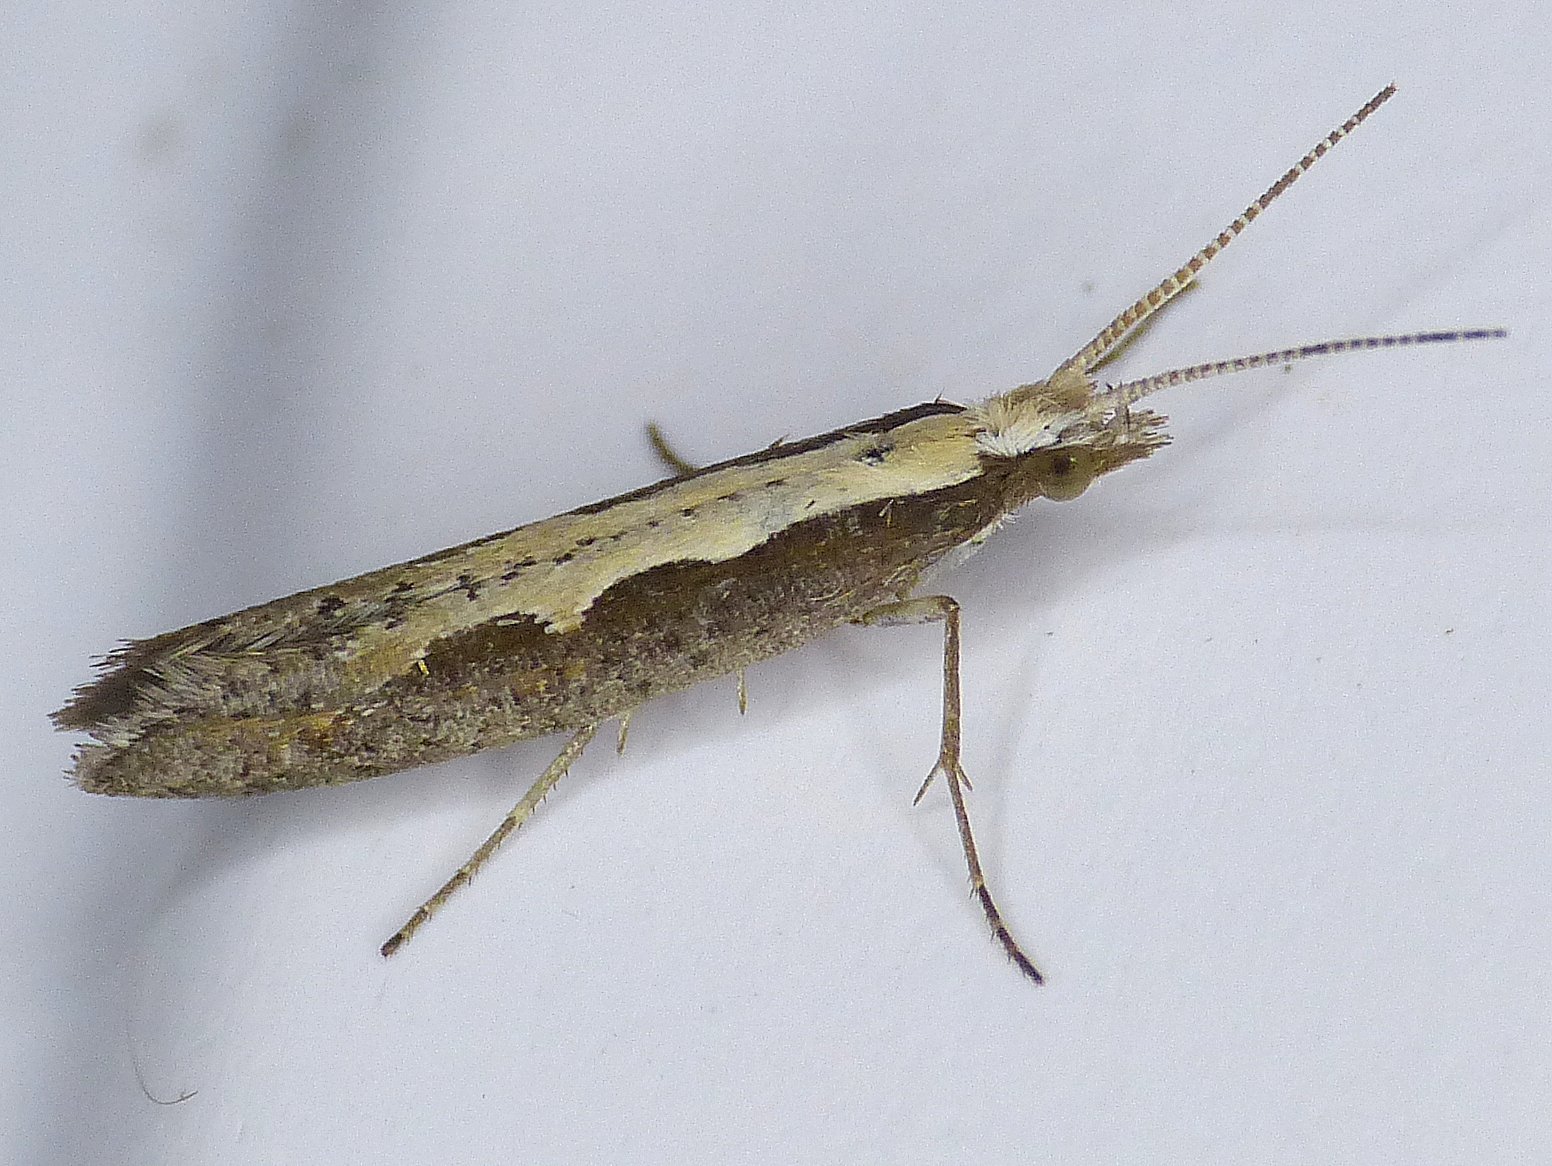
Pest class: diamondback_moth